Matías Viña

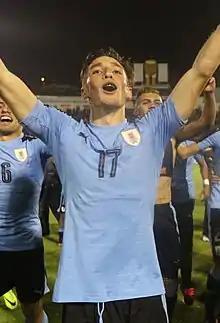
Viña with Uruguay U20 in 2017

Matías Nicolás Viña Susperreguy (born 9 November 1997) is a Uruguayan professional footballer who plays as a left-back or left wing-back for Campeonato Brasileiro Série A club Flamengo and the Uruguay national team.